Calvin John Ward

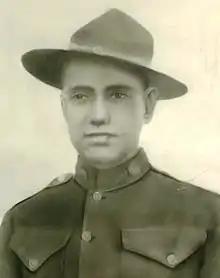

Calvin John Ward (October 30, 1899 – December 15, 1967), was a soldier in the United States Army National Guard who was awarded the Medal of Honor for his actions during World War I.